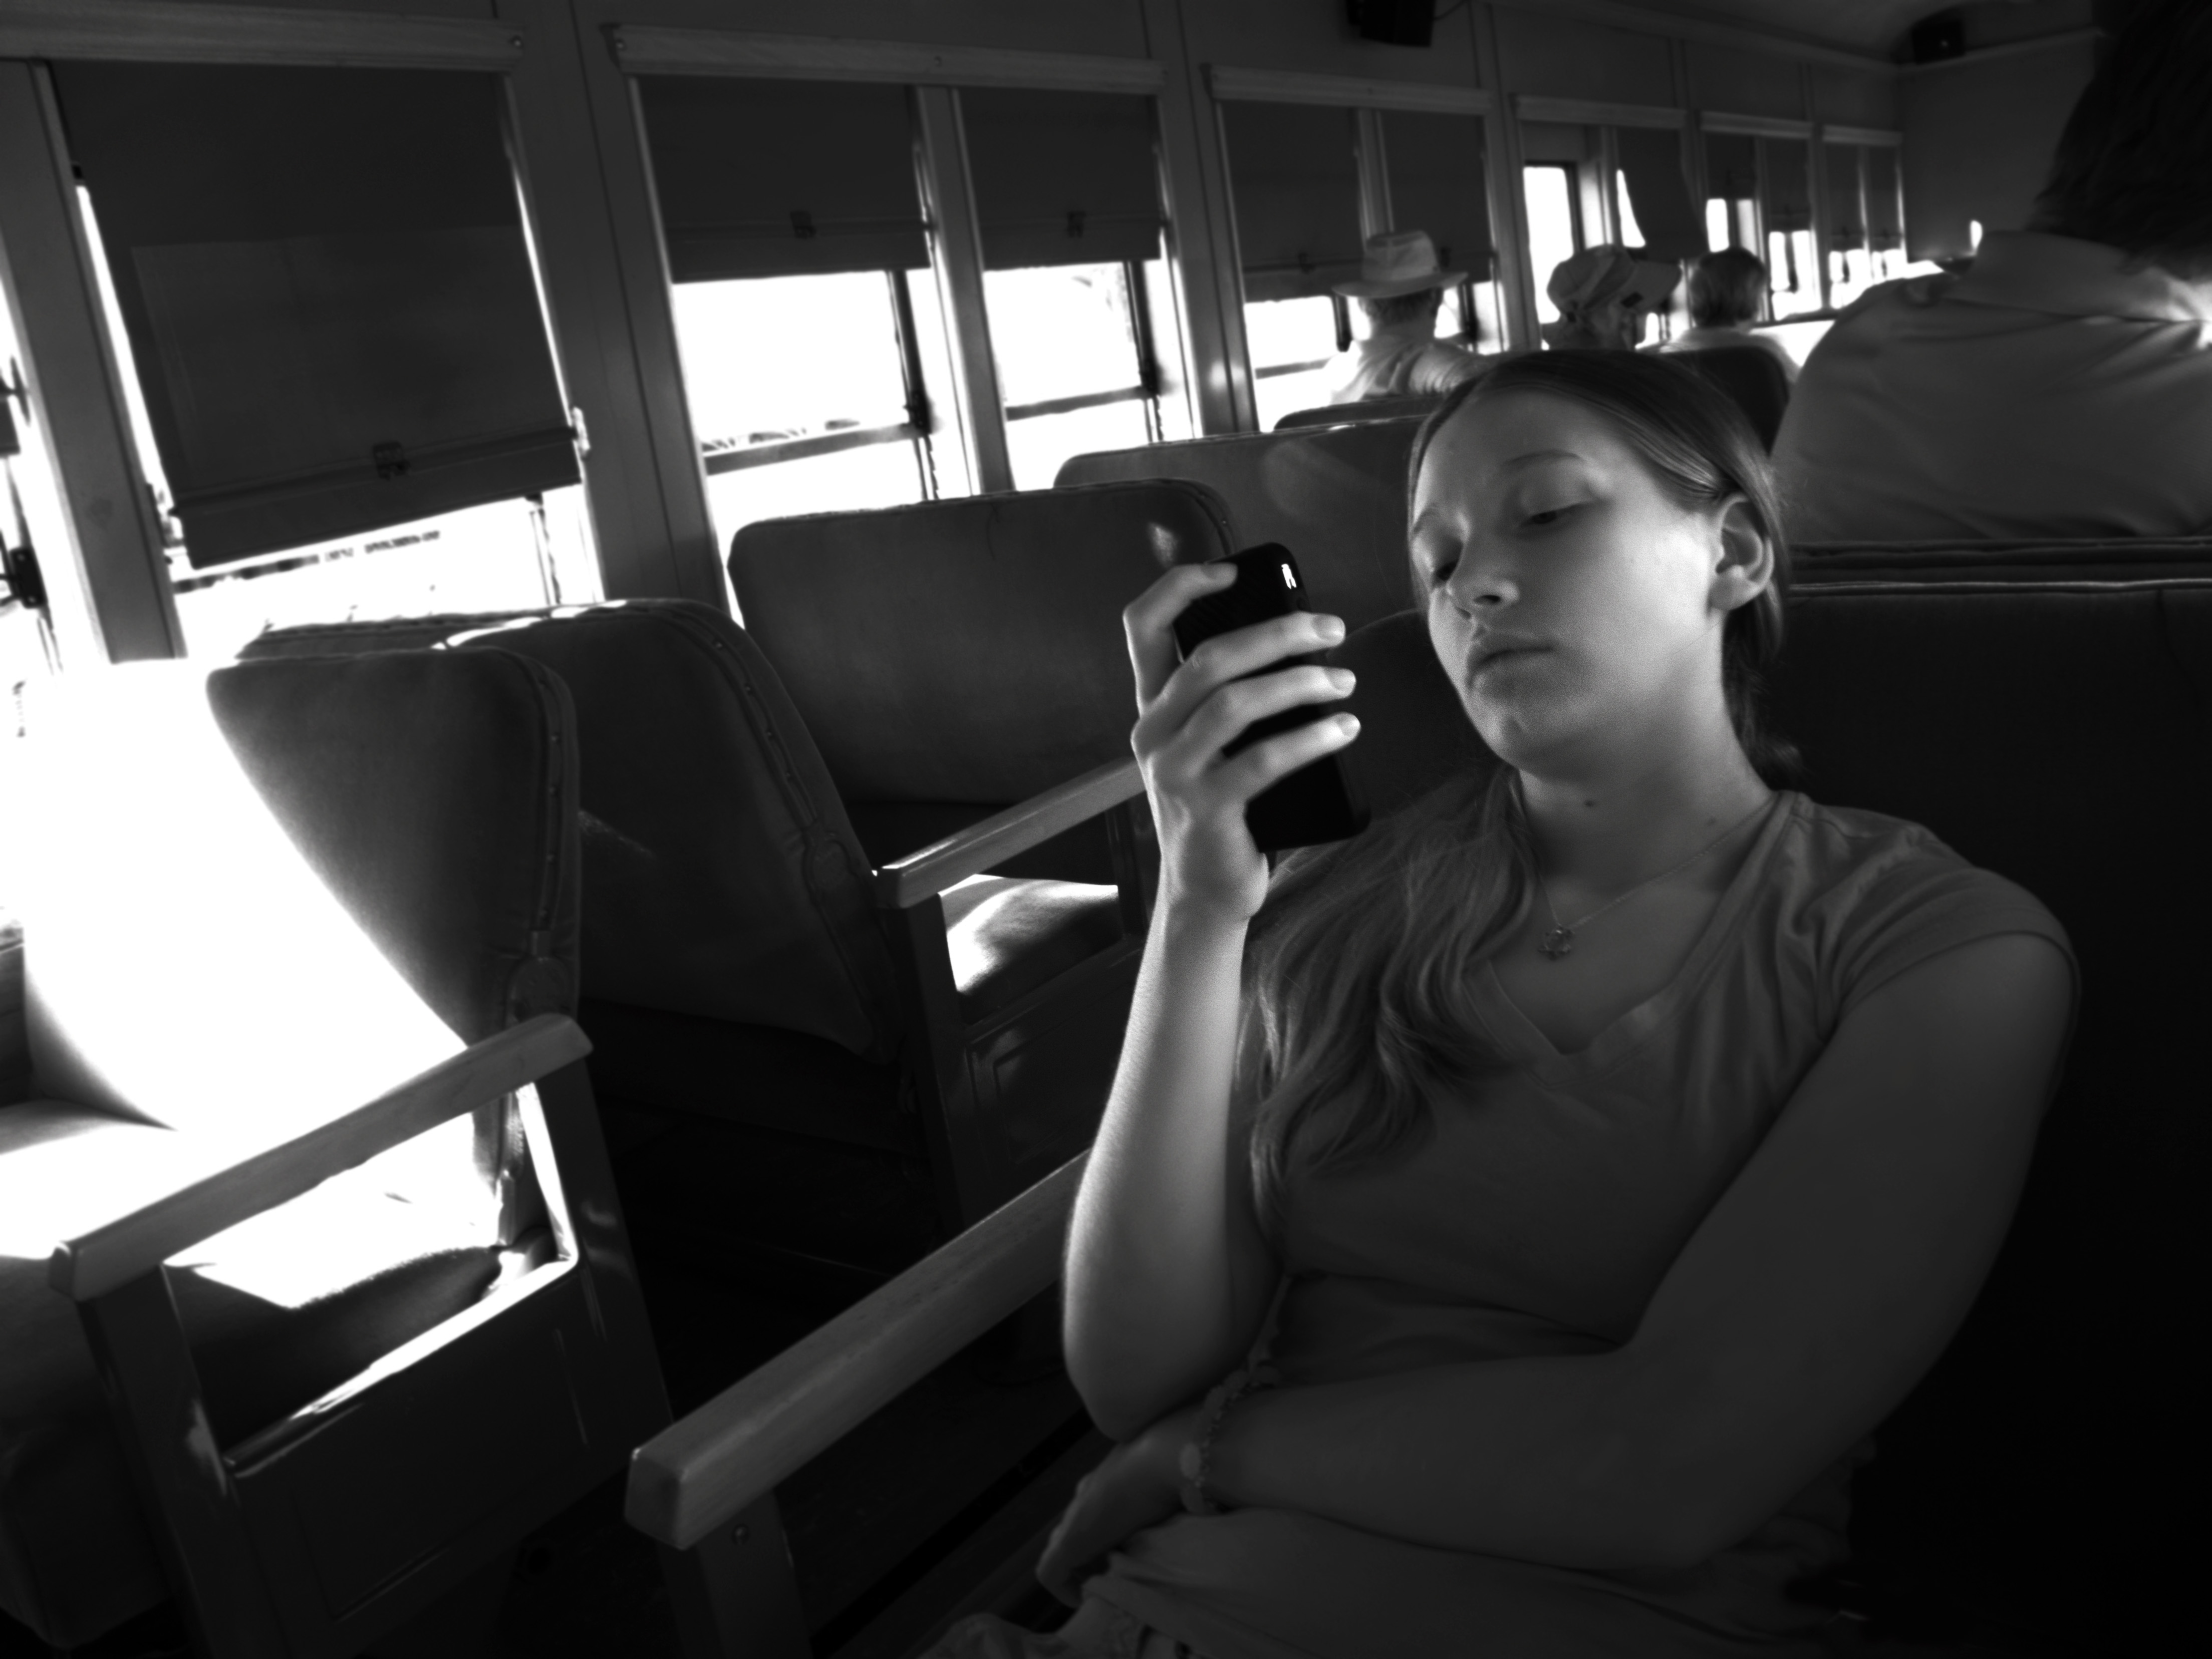
smartphone, black and white, woman, car, photography, driving, train, vehicle, phone, black, monochrome, backwards, passenger, sacramento, monochrome photography, film noir